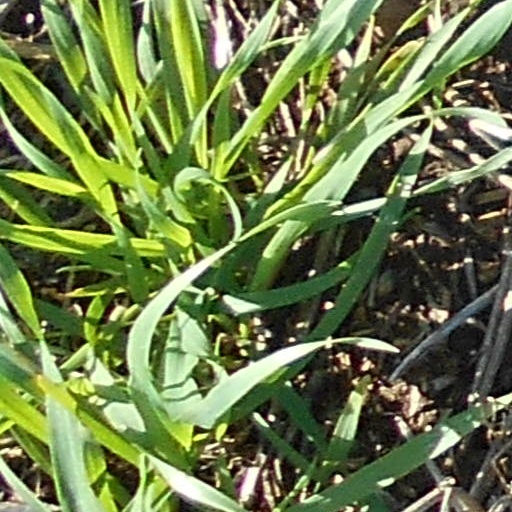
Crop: wheat